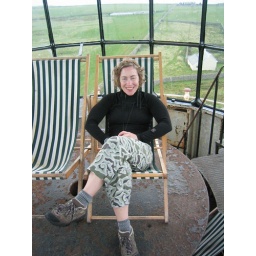
deck chairs in the old lighthouse 1